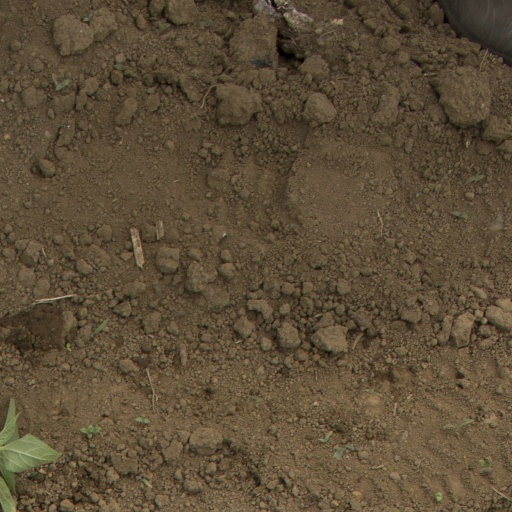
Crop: Jerusalem artichoke